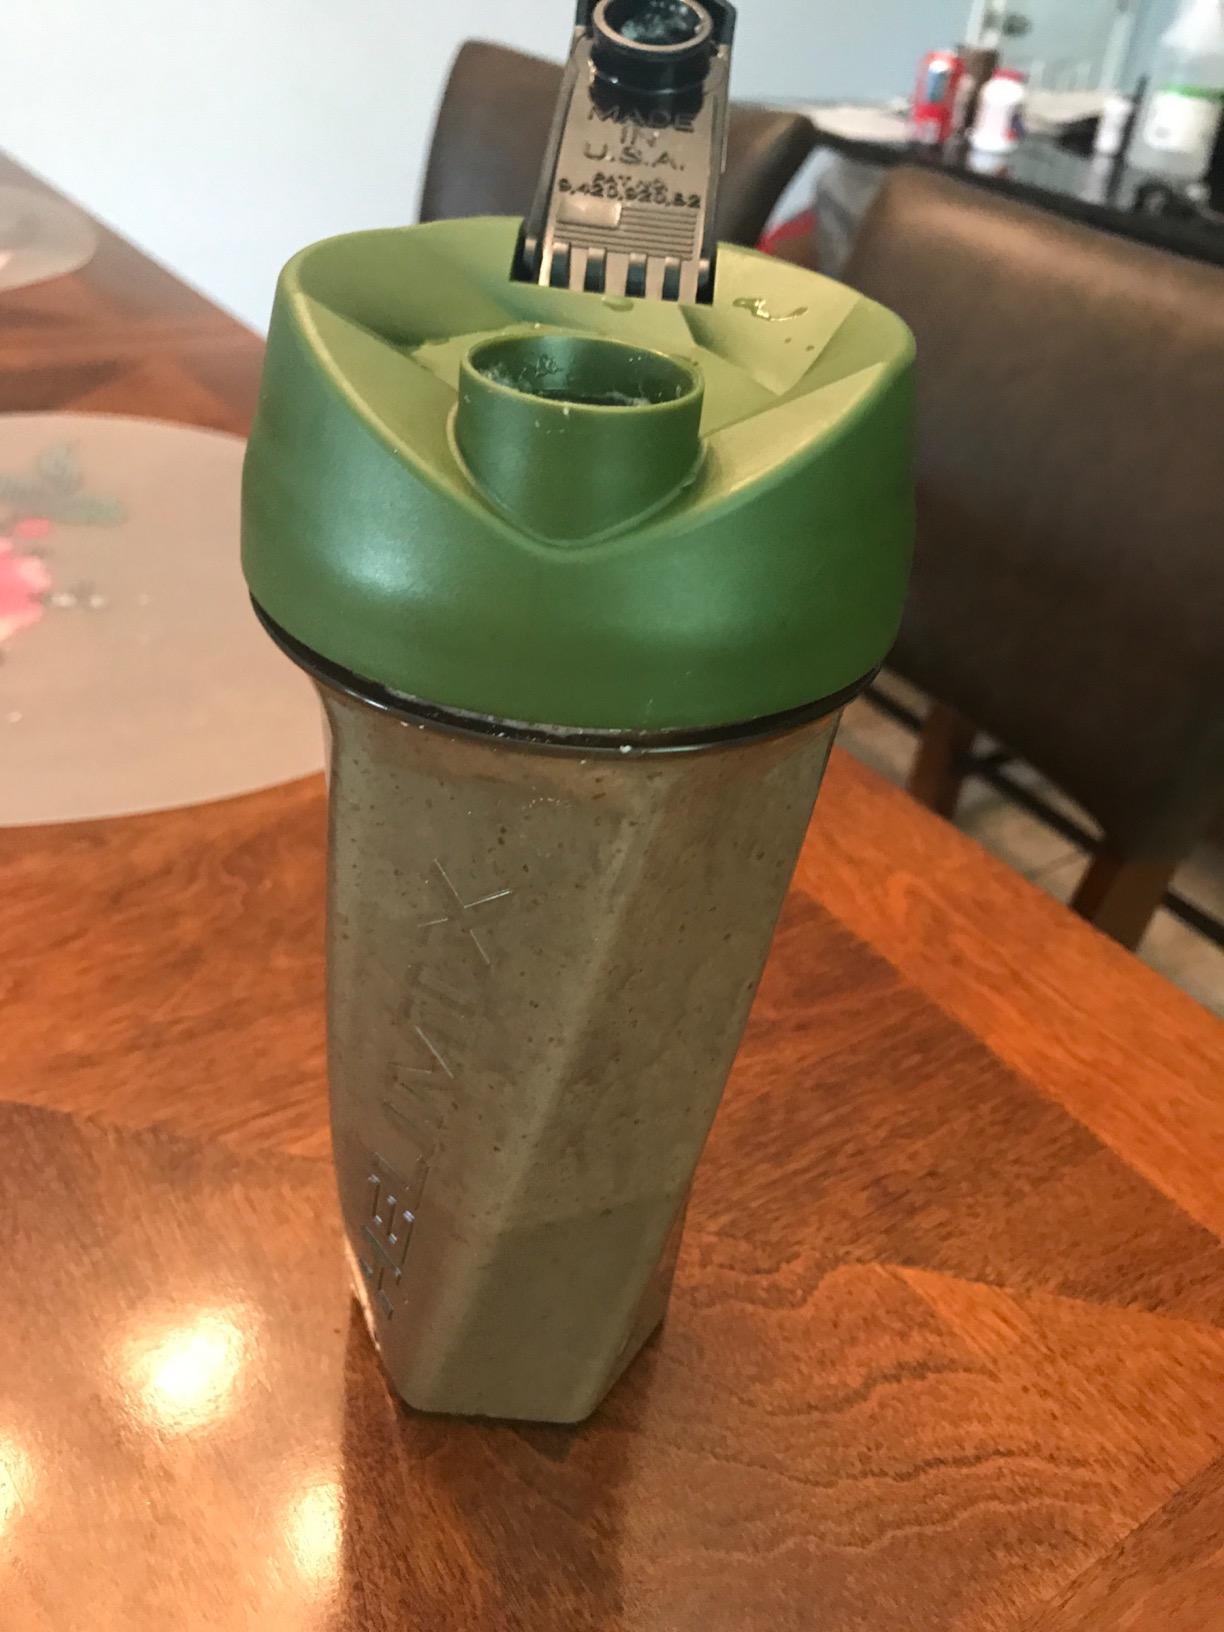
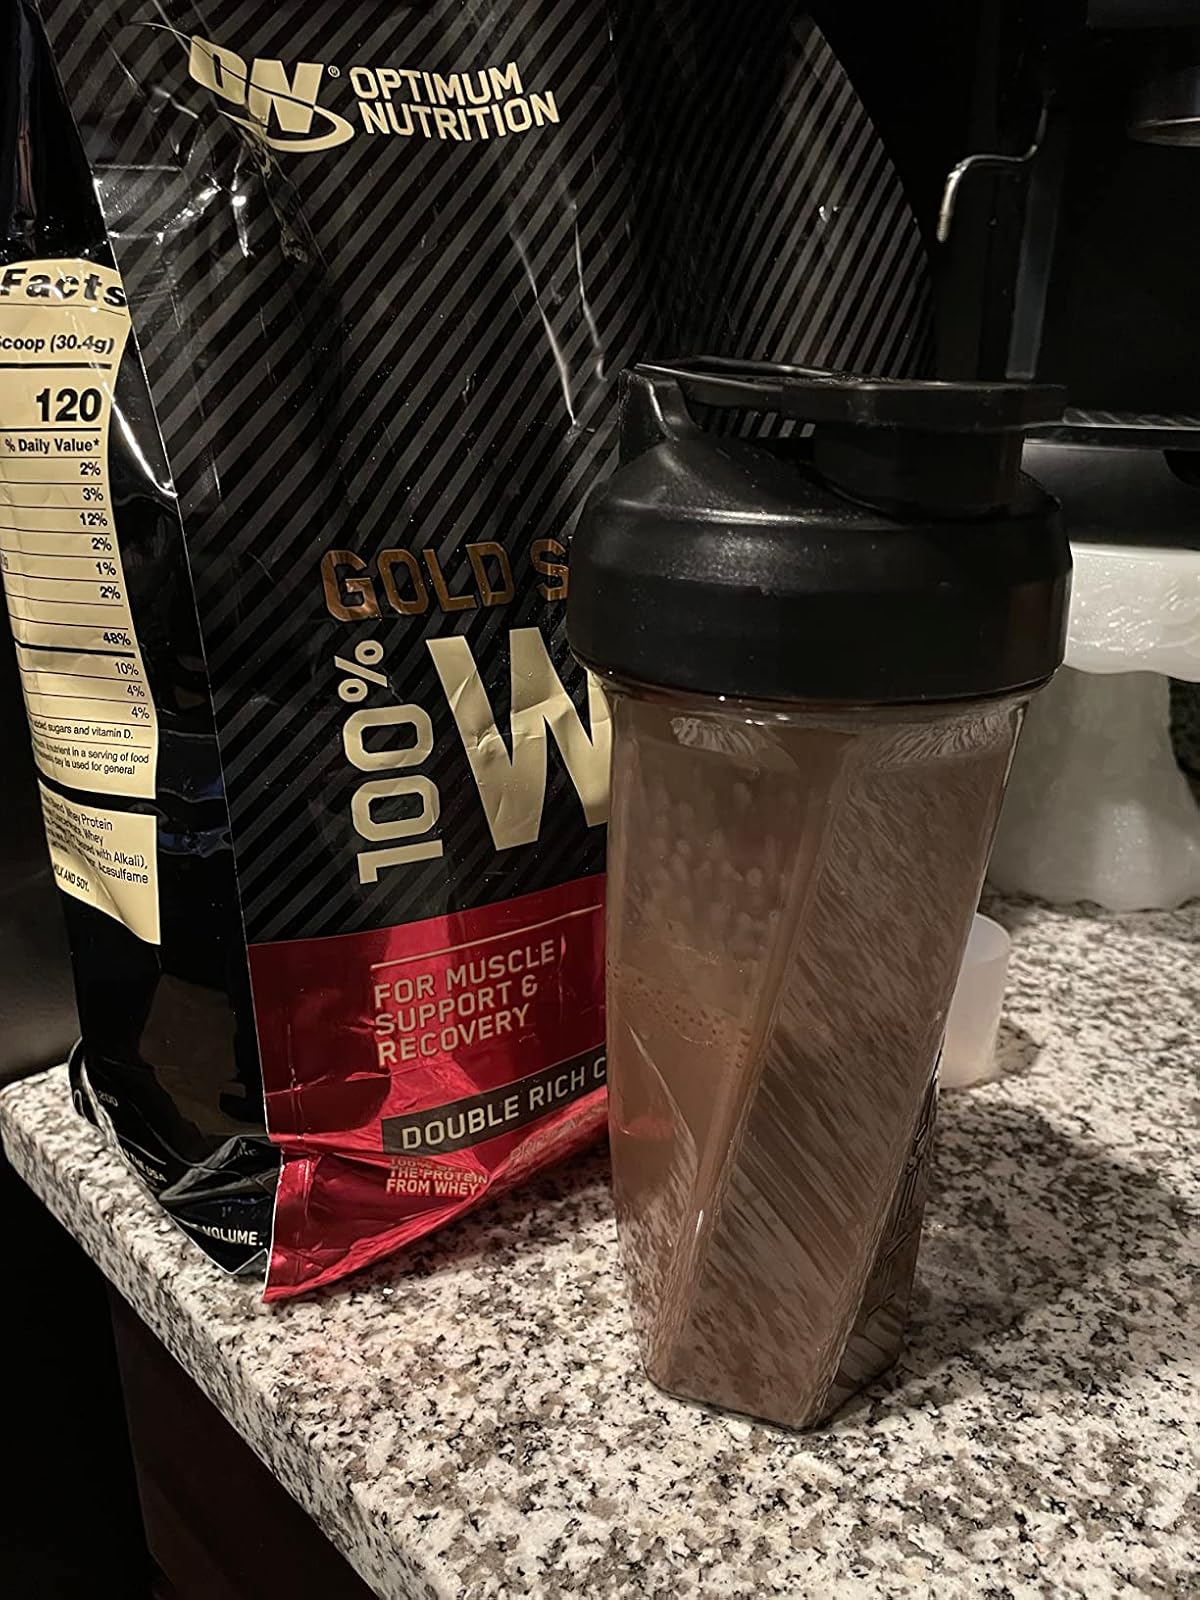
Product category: items_blender
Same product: no